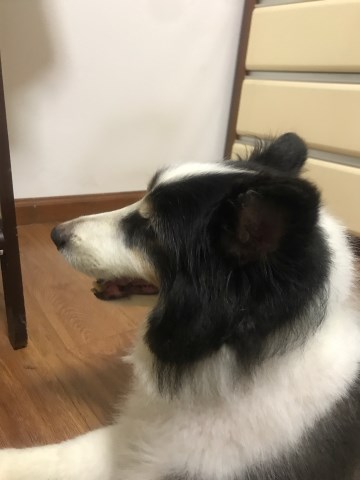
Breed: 274-n000110-Shetland_sheepdog